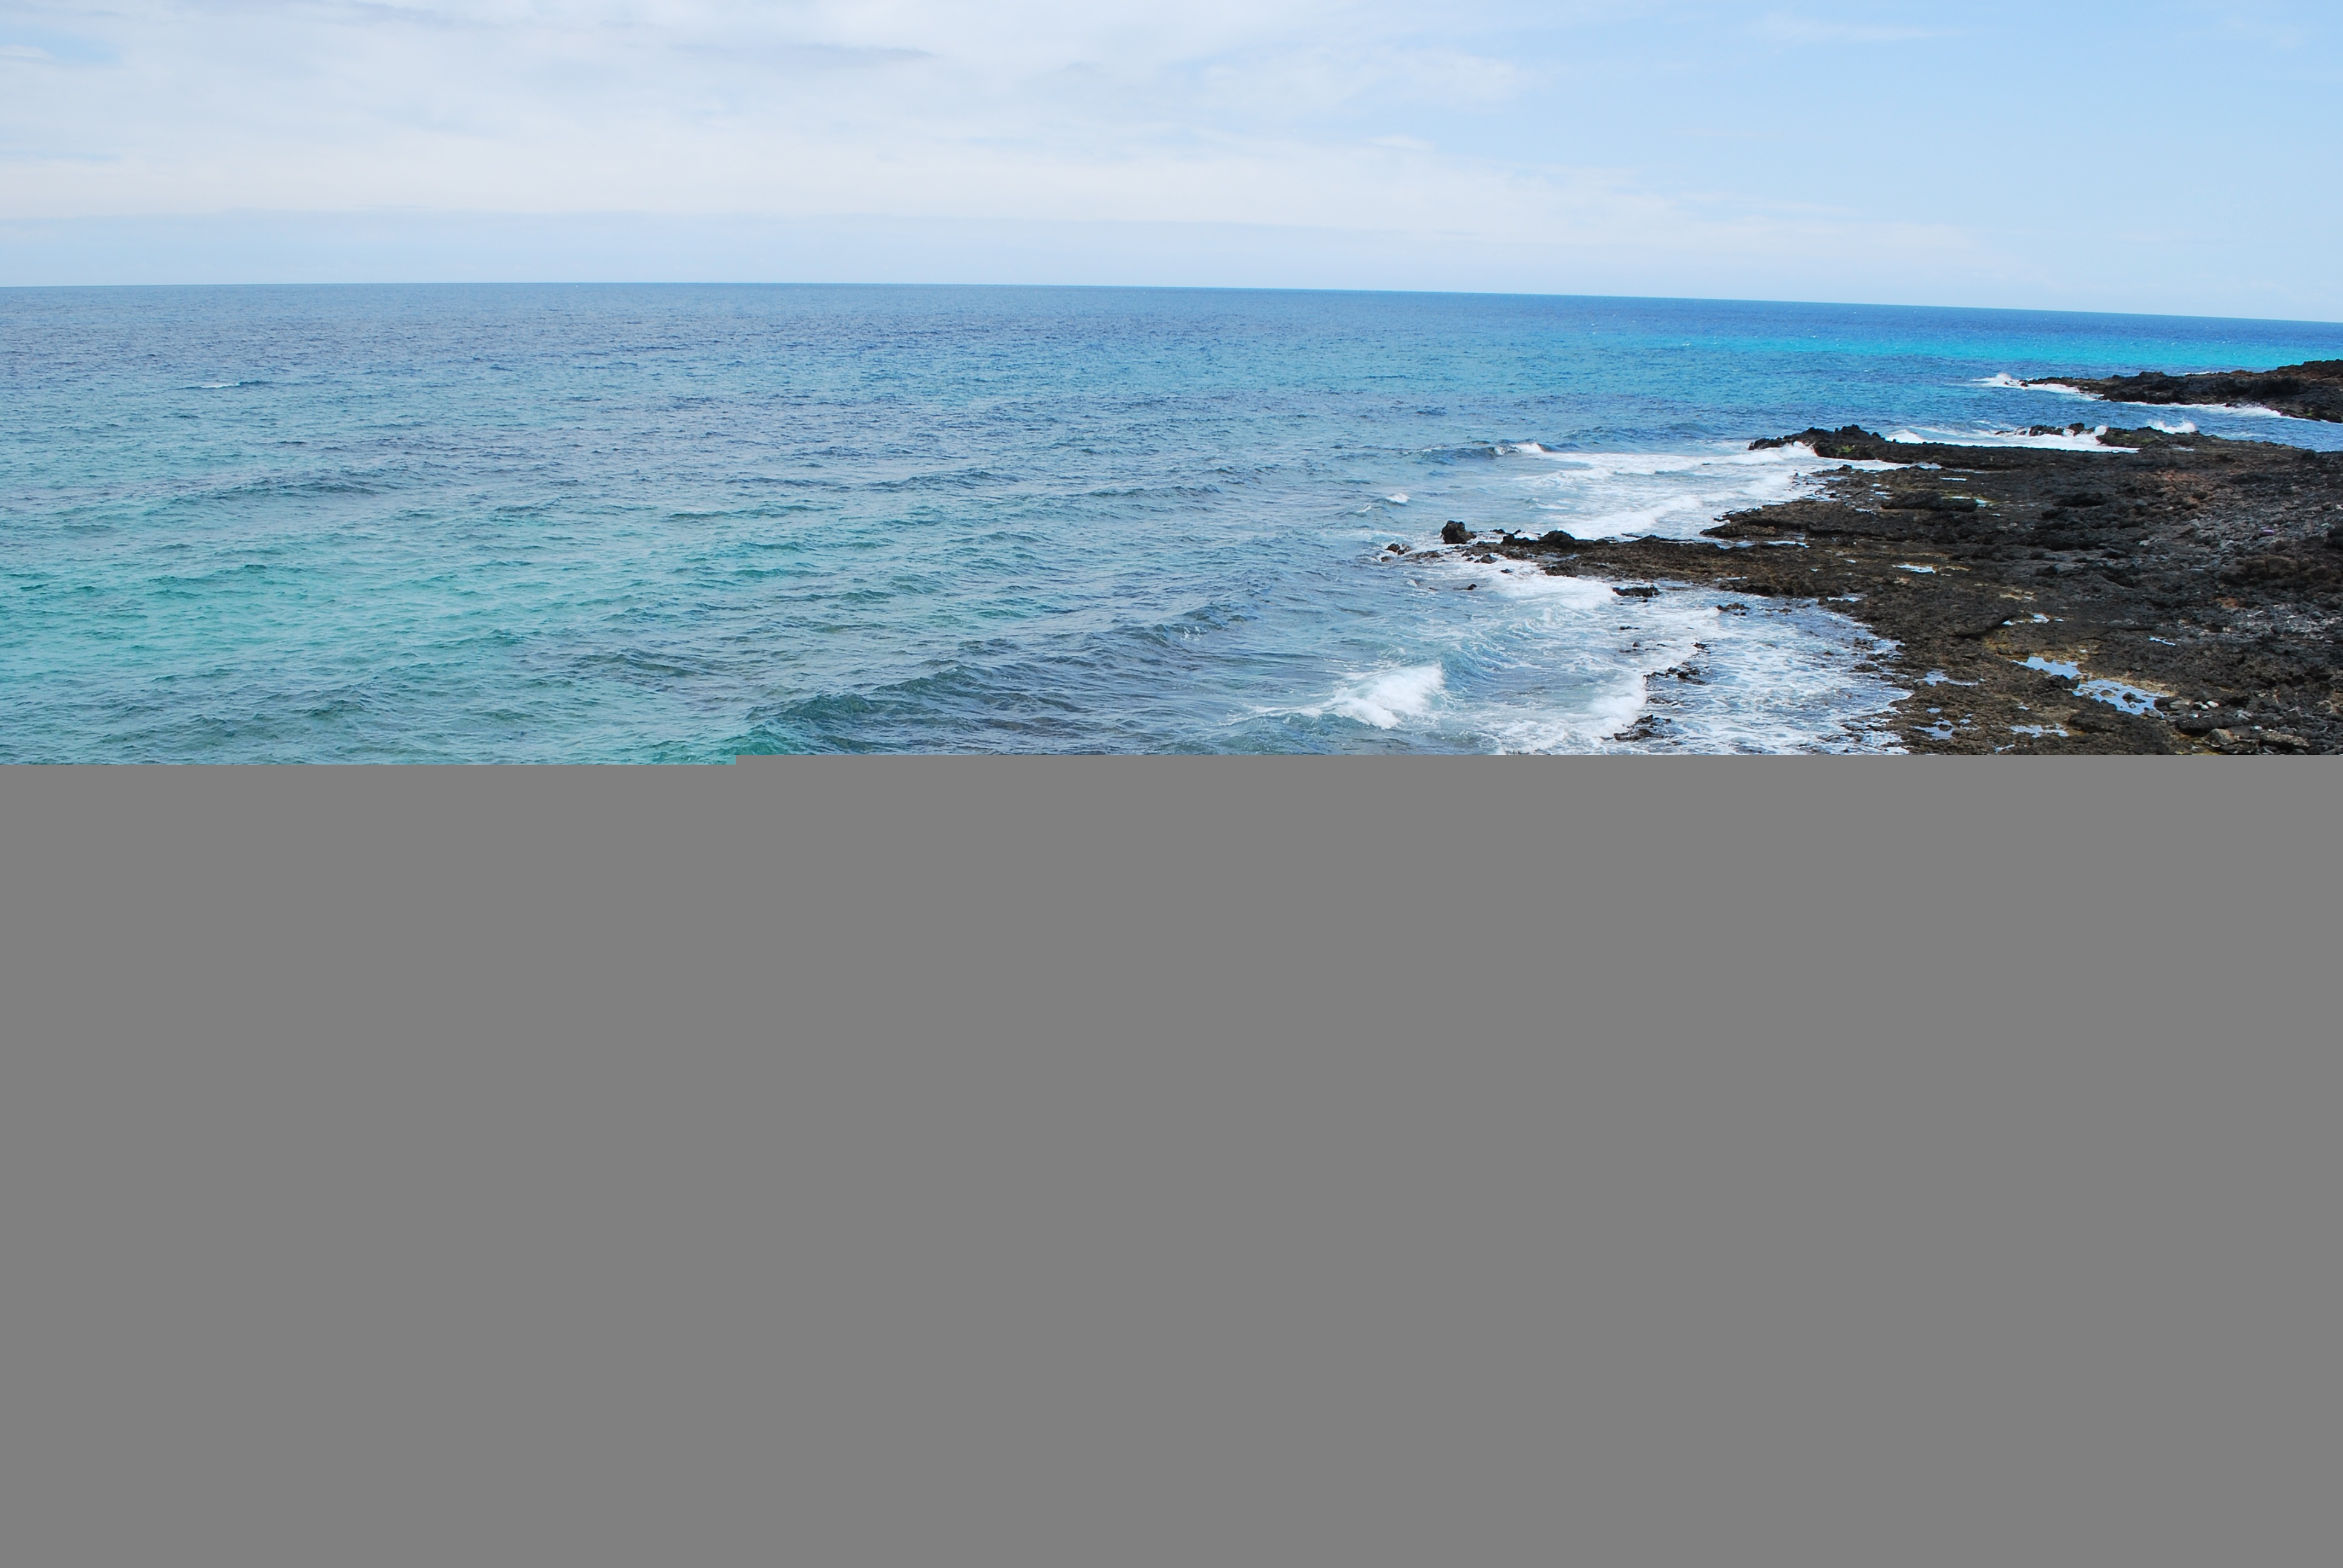
beach, sea, coast, water, nature, rock, ocean, horizon, shore, wave, view, cove, bay, blue, terrain, body of water, see, the waves, wind wave